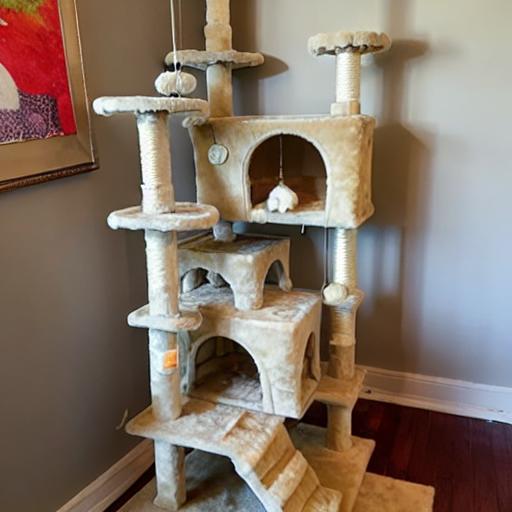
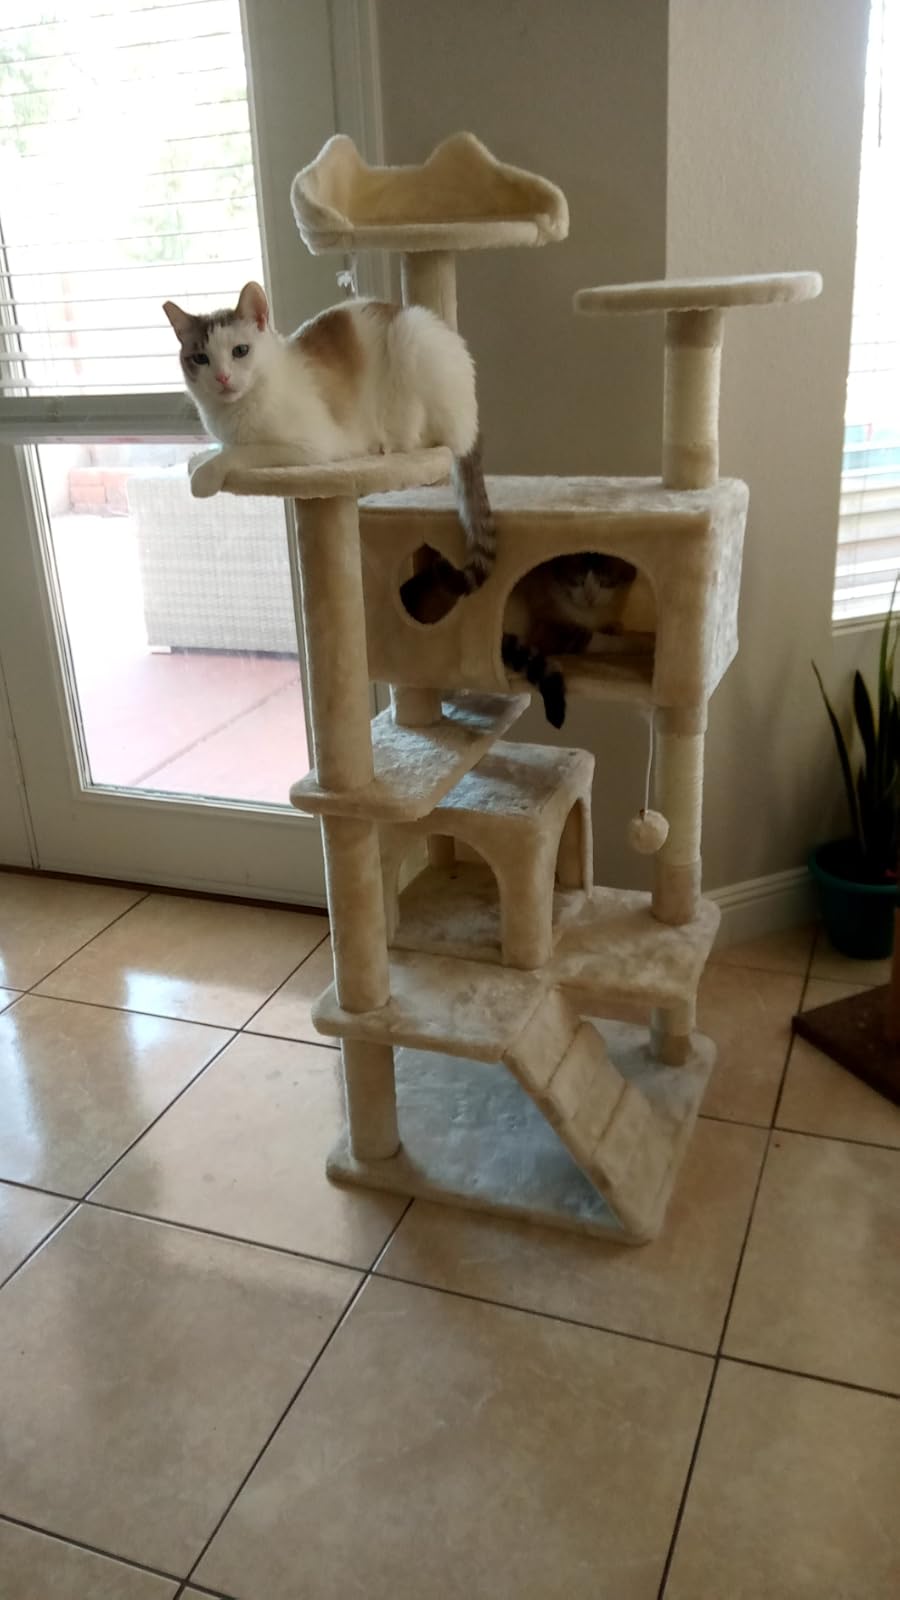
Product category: items_cat tree
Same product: no